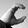
ASL letter: C